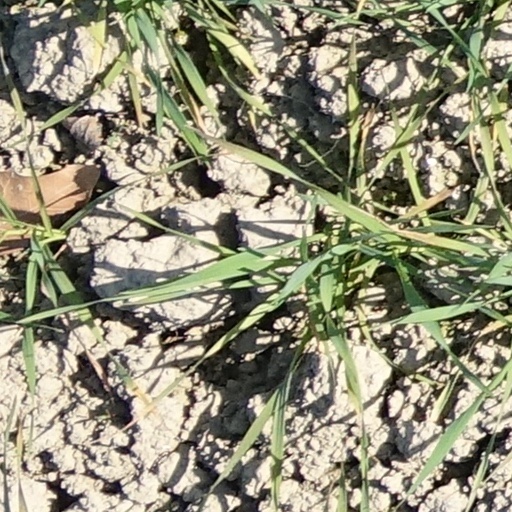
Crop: wheat